Donato Piazza

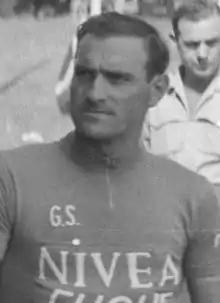
Donato Piazza (1956)

Donato Piazza (2 January 1930 – 14 September 1997) was an Italian racing cyclist. He won stage 22 of the 1956 Giro d'Italia.